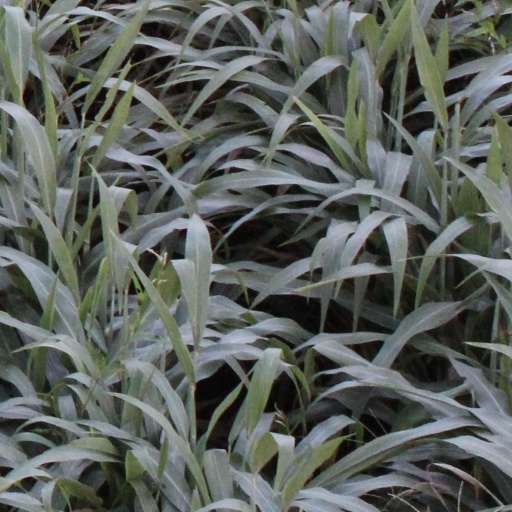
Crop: sorghum